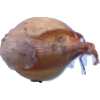
Label: onion